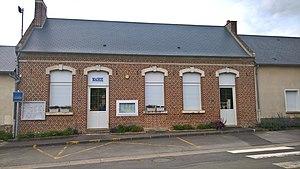
Puits-la-Vallée
Puits-la-Vallée est une commune française située dans le département de l'Oise en région Hauts-de-France.